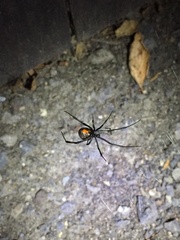
Species: Lactrodectus_hesperus